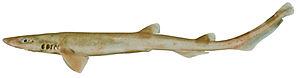
Galeus gracilis est une espèce de requin de la famille des Scyliorhinidae.